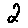
Label: 2